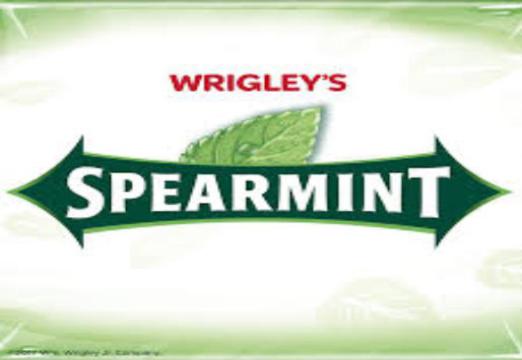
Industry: Food